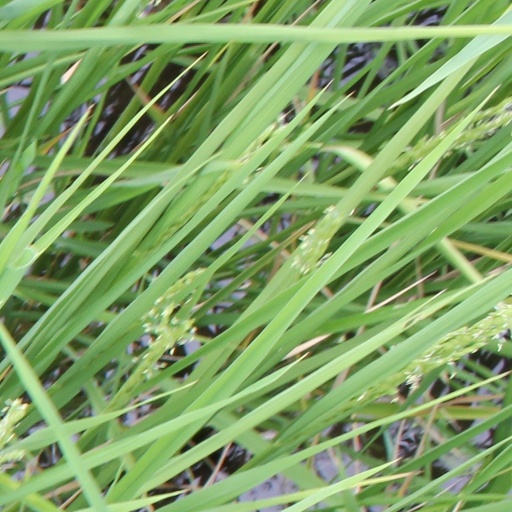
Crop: rice